Mercaz HaRav

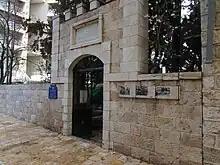
Original location of Mercaz HaRav yeshiva in "Beit HaRav", Jerusalem

Mercaz HaRav was founded in 1924 by Rabbi Abraham Isaac Kook, the chief Ashkenazi rabbi during the British Mandate for Palestine. It was housed in Beit HaRav, built by the noted American philanthropist Harry Fischel. Rabbi Kook's vision was to create a new yeshiva curriculum, integrating traditional Talmudic studies with Jewish philosophy, Bible, Jewish history, geography, and literature. The last three subjects, however, were never taught there.